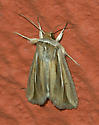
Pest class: wheathead_armyworm_Dargida_diffusa